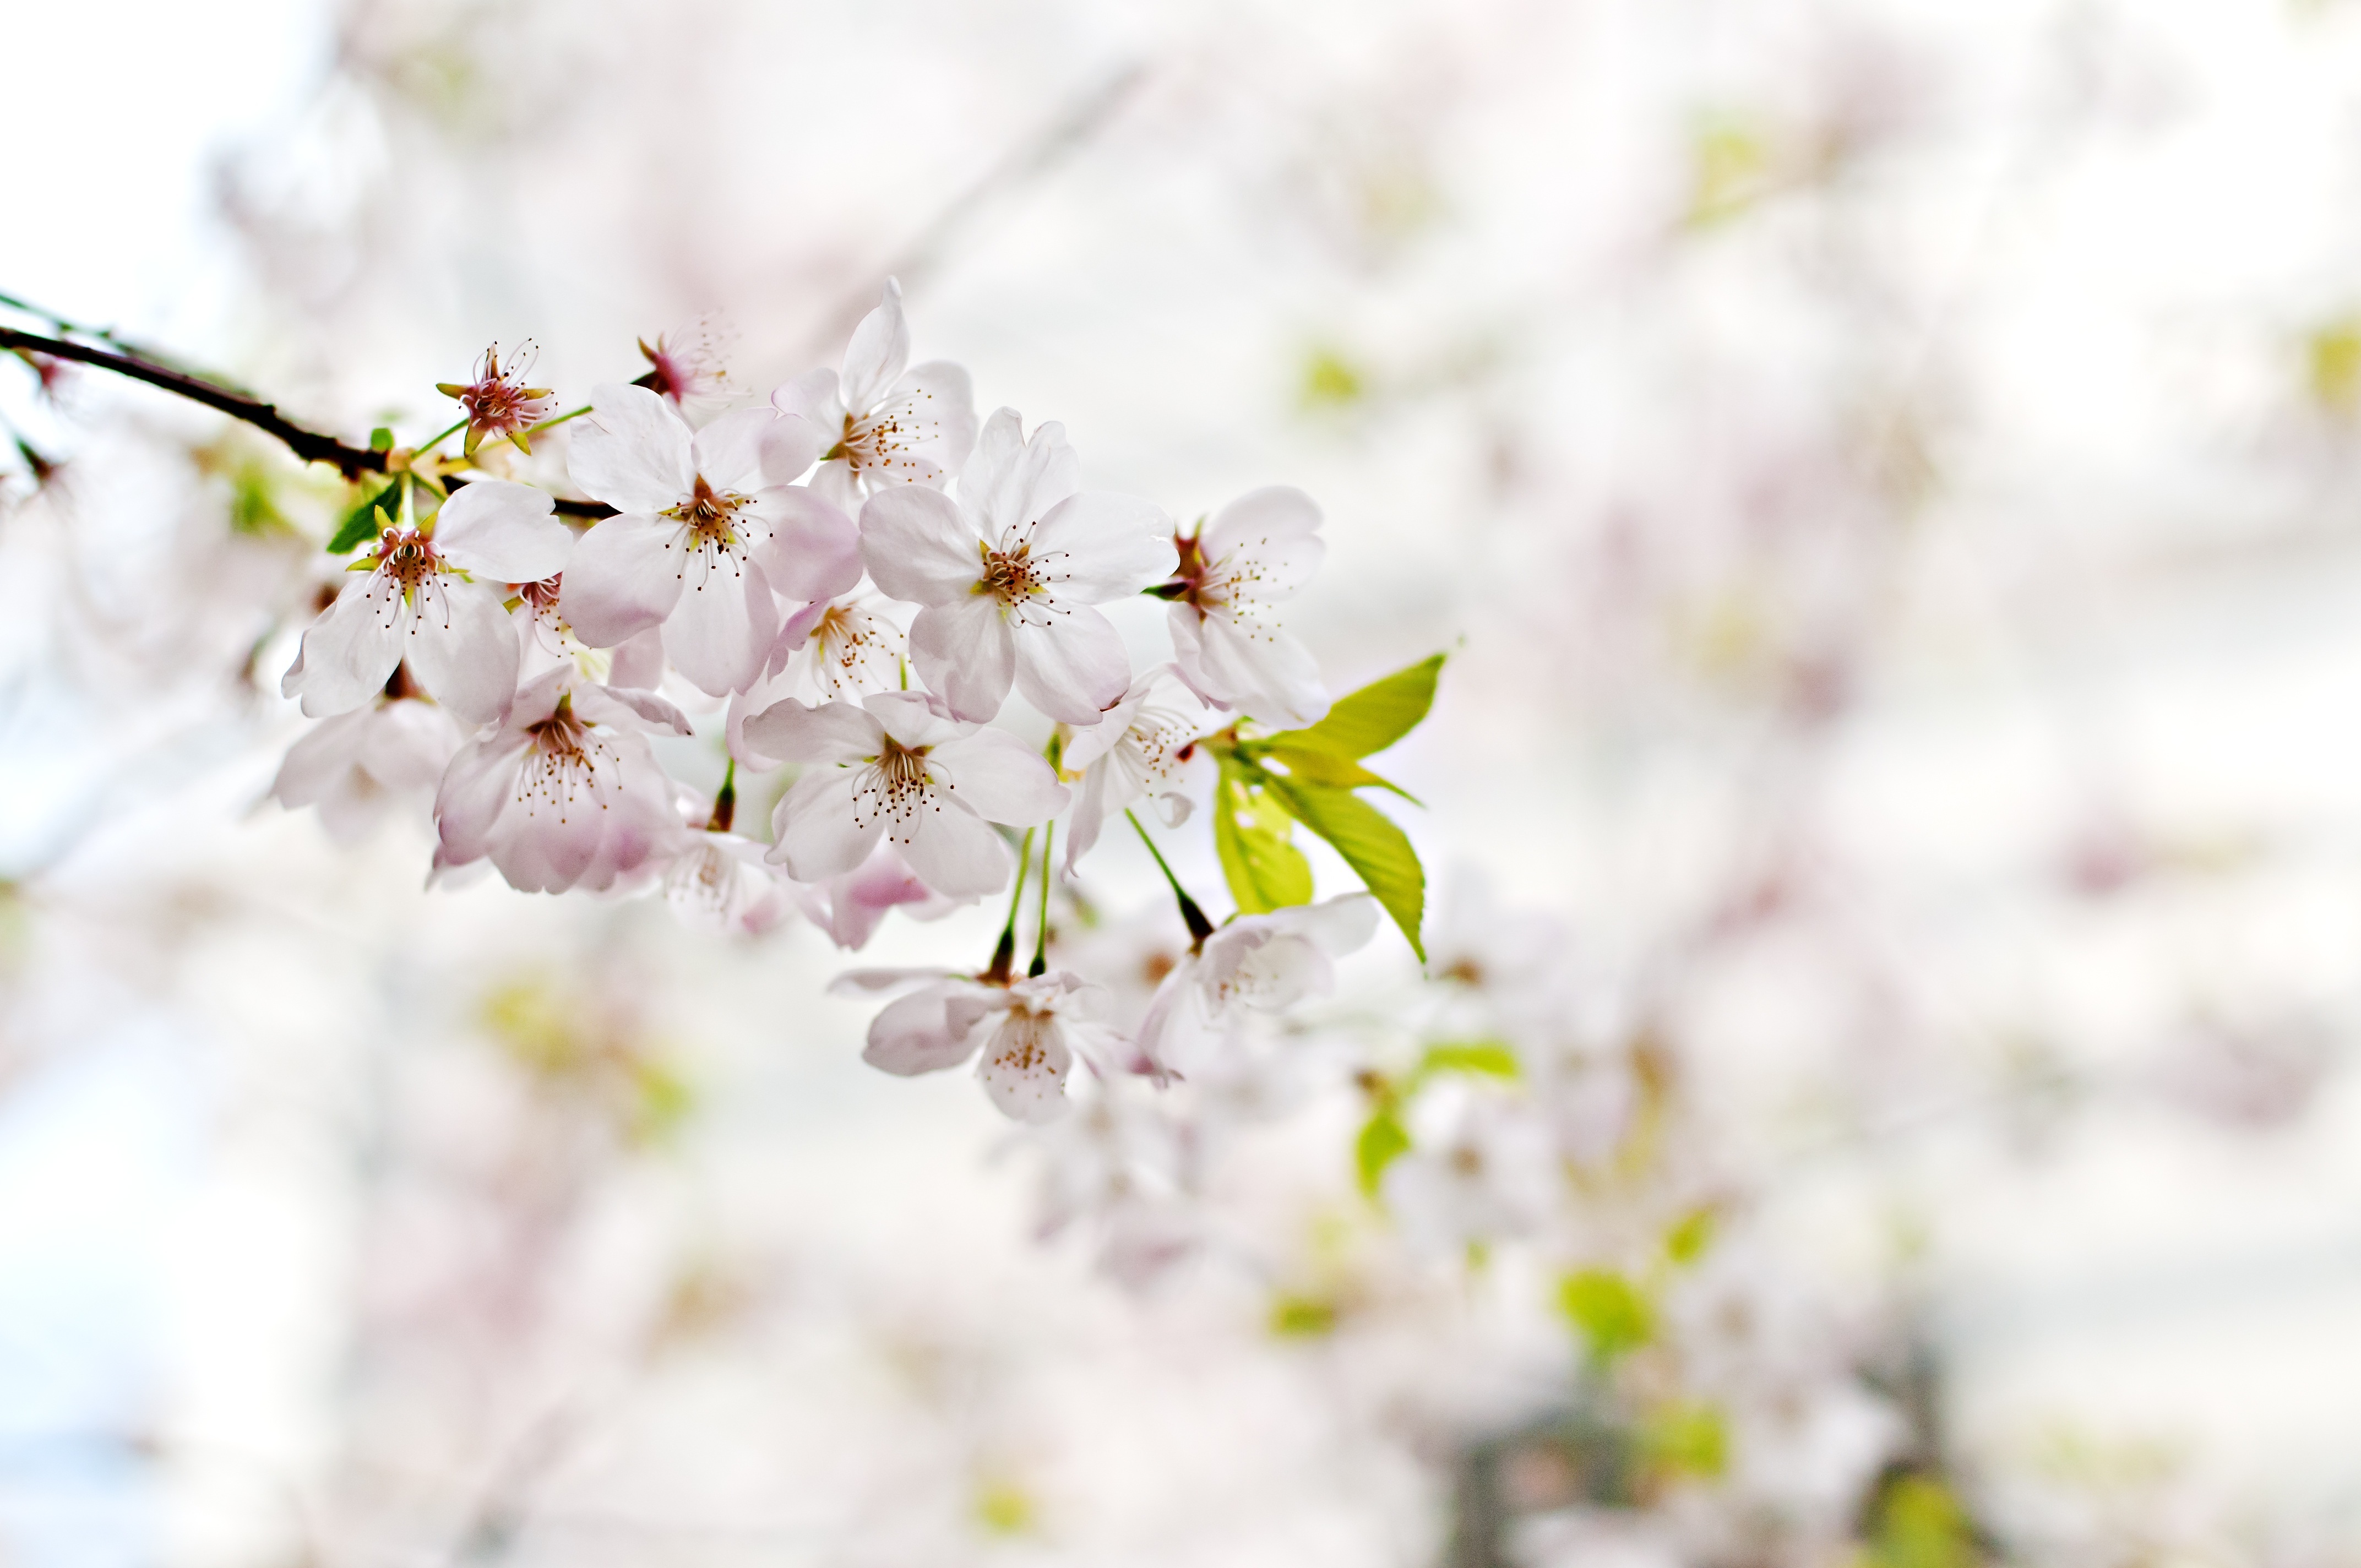
nature, branch, blossom, plant, flower, petal, bloom, food, spring, produce, pink, flora, season, cherry blossom, close up, background, japanese, springtime, flowering, macro photography, flowering plant, cherry tree, floral background, land plant